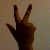
The image shows a hand gesture representing the number 3 in Indian Sign Language.